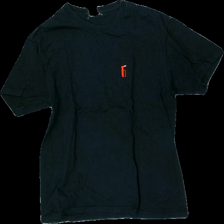
View: front
Type: T-shirt
Category: Men
Brand: Not in the list
Brand text on label: Gildan hammer
Colors: Black
Material: 100% Cotton
Pattern: Embroidered
Cut: C-collar
Season: All
Price range: 50-100
Recommended usage: Reuse
Description: black t-shirt with embroidery